Bruce Jentleson

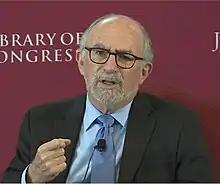
Jentleson speaks at the Library of Congress in 2019

Bruce W. Jentleson (born June 26, 1951) is a professor of public policy and political science at Duke University, where he served from 2000 to 2005 as Director of the Terry Sanford Institute of Public Policy. He previously was a professor at the University of California, Davis and Director of the UC Davis Washington Center. In addition to his academic career, he has served in a number of foreign policy positions in Democratic administrations.